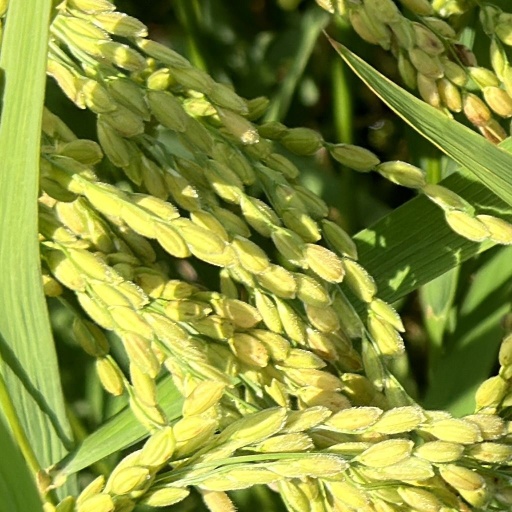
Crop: rice